San Jose International Airport

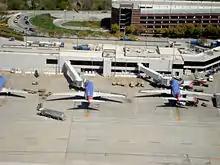
A group of Southwest Airlines Boeing 737 aircraft parked at Terminal A with parking structure behind

After the September 11 attacks and the dot-com bubble burst in 2001, the city lost much of its service. Air Canada dropped its flights to Toronto and Ottawa, Canada, and American Airlines ended its nonstops to Taipei, Vancouver, and Paris. American also canceled service to Miami, St. Louis, Seattle/Tacoma, Portland (OR), Denver, Orange County (CA) and Phoenix; the airline's flights to Los Angeles were downgraded to American Eagle regional flights.